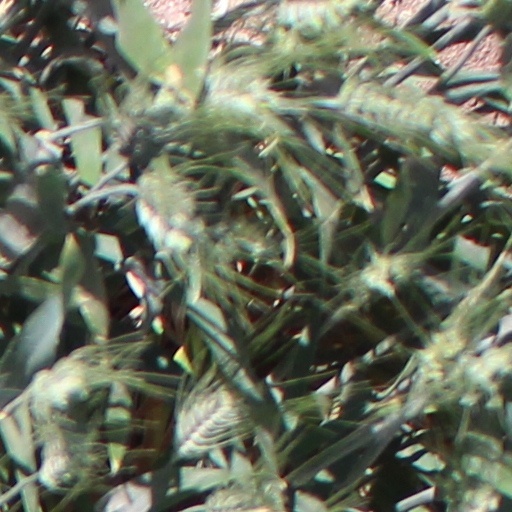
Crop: wheat